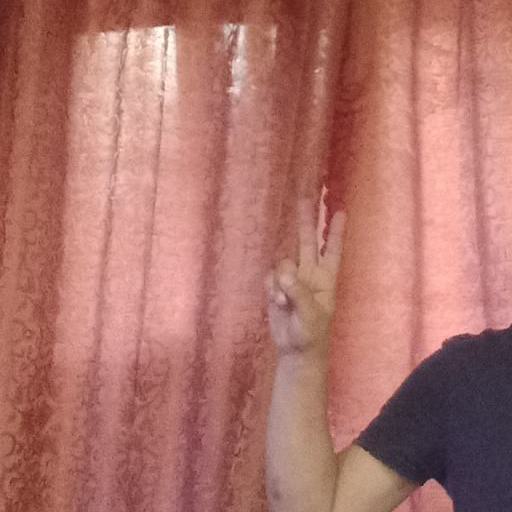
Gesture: peace